Spacek SD-1 Minisport

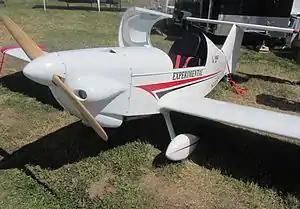

The Spacek SD-1 Minisport is a Czech amateur-built aircraft, designed by Igor Špaček and produced by Spacek of Hodonín. The aircraft was also produced for a short time in the United States by SkyCraft Airplanes of Orem, Utah as a light-sport aircraft, but they had gone out of businesses by 2017. The aircraft is supplied in the form of plans, as a kit for amateur construction, or as a ready-to-fly aircraft.